Today Was a Fairytale

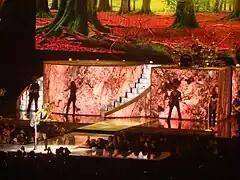
Swift performing "Today Was a Fairytale" on the second North American leg of the Fearless Tour

Swift performed a medley, which included the song, at the 52nd Grammy Awards. Wearing casual white blouse and black skinny jeans, Swift performed "Today Was a Fairytale", where she took center stage with a wooden acoustic guitar strapped to her shoulder. After performing the track, she announced. "It's a fairy tale and an honor to share the stage with Stevie Nicks". Following, the two performed a cover of Fleetwood Mac's "Rhiannon" (1976). Swift and Nicks then jumped into the third and final part in her medley, a twangy version of "You Belong with Me". Eric Ditzian of MTV News was disappointed at Swift's and Nicks' harmonies, but said the two "made for a compelling twosome". The performance followed much backlash in regards to Swift's off key singing, which caused Scott Borchetta, CEO of Big Machine Records, to issue a statement defending the performance.